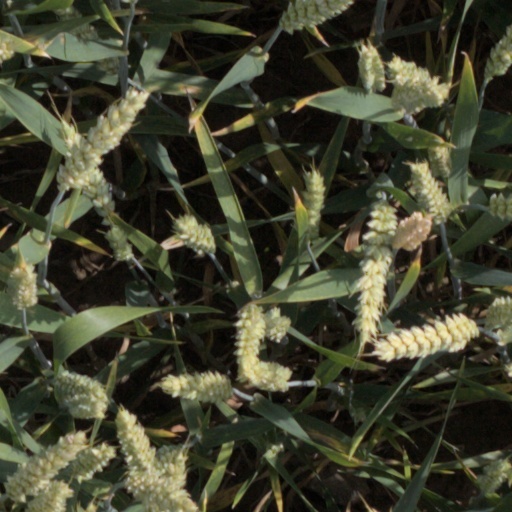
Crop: wheat